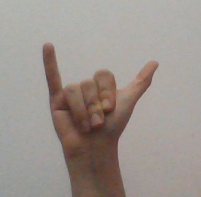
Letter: ya